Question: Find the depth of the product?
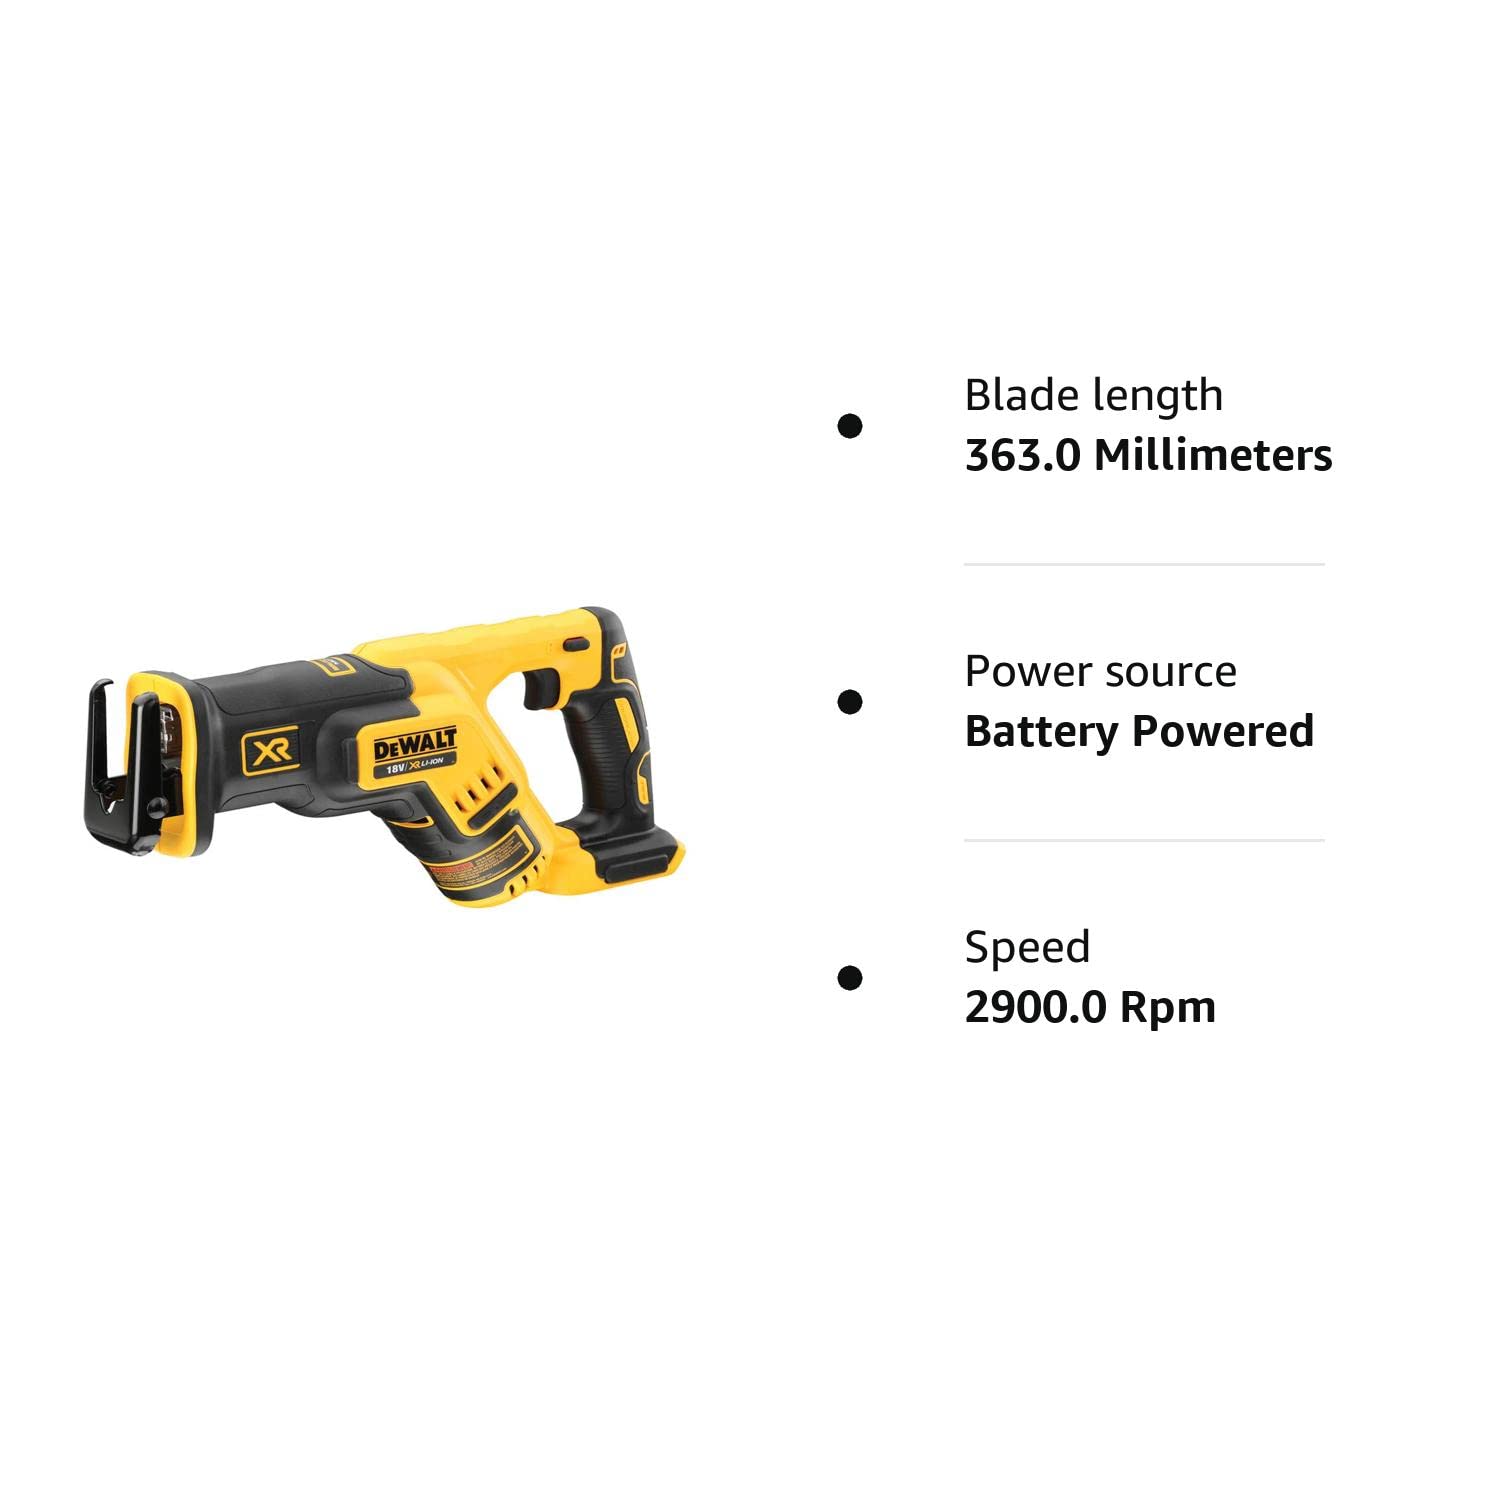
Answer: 363.0 millimetre